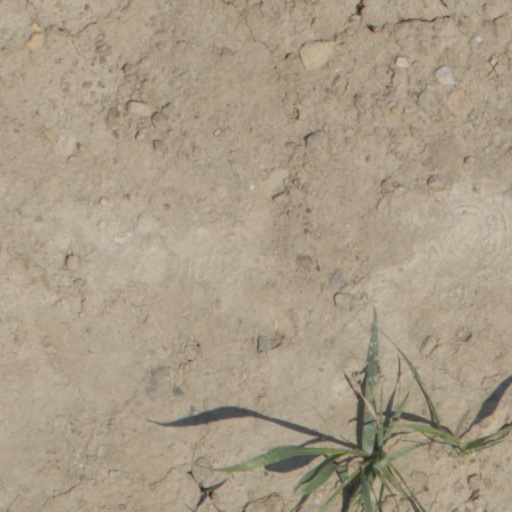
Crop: wheat